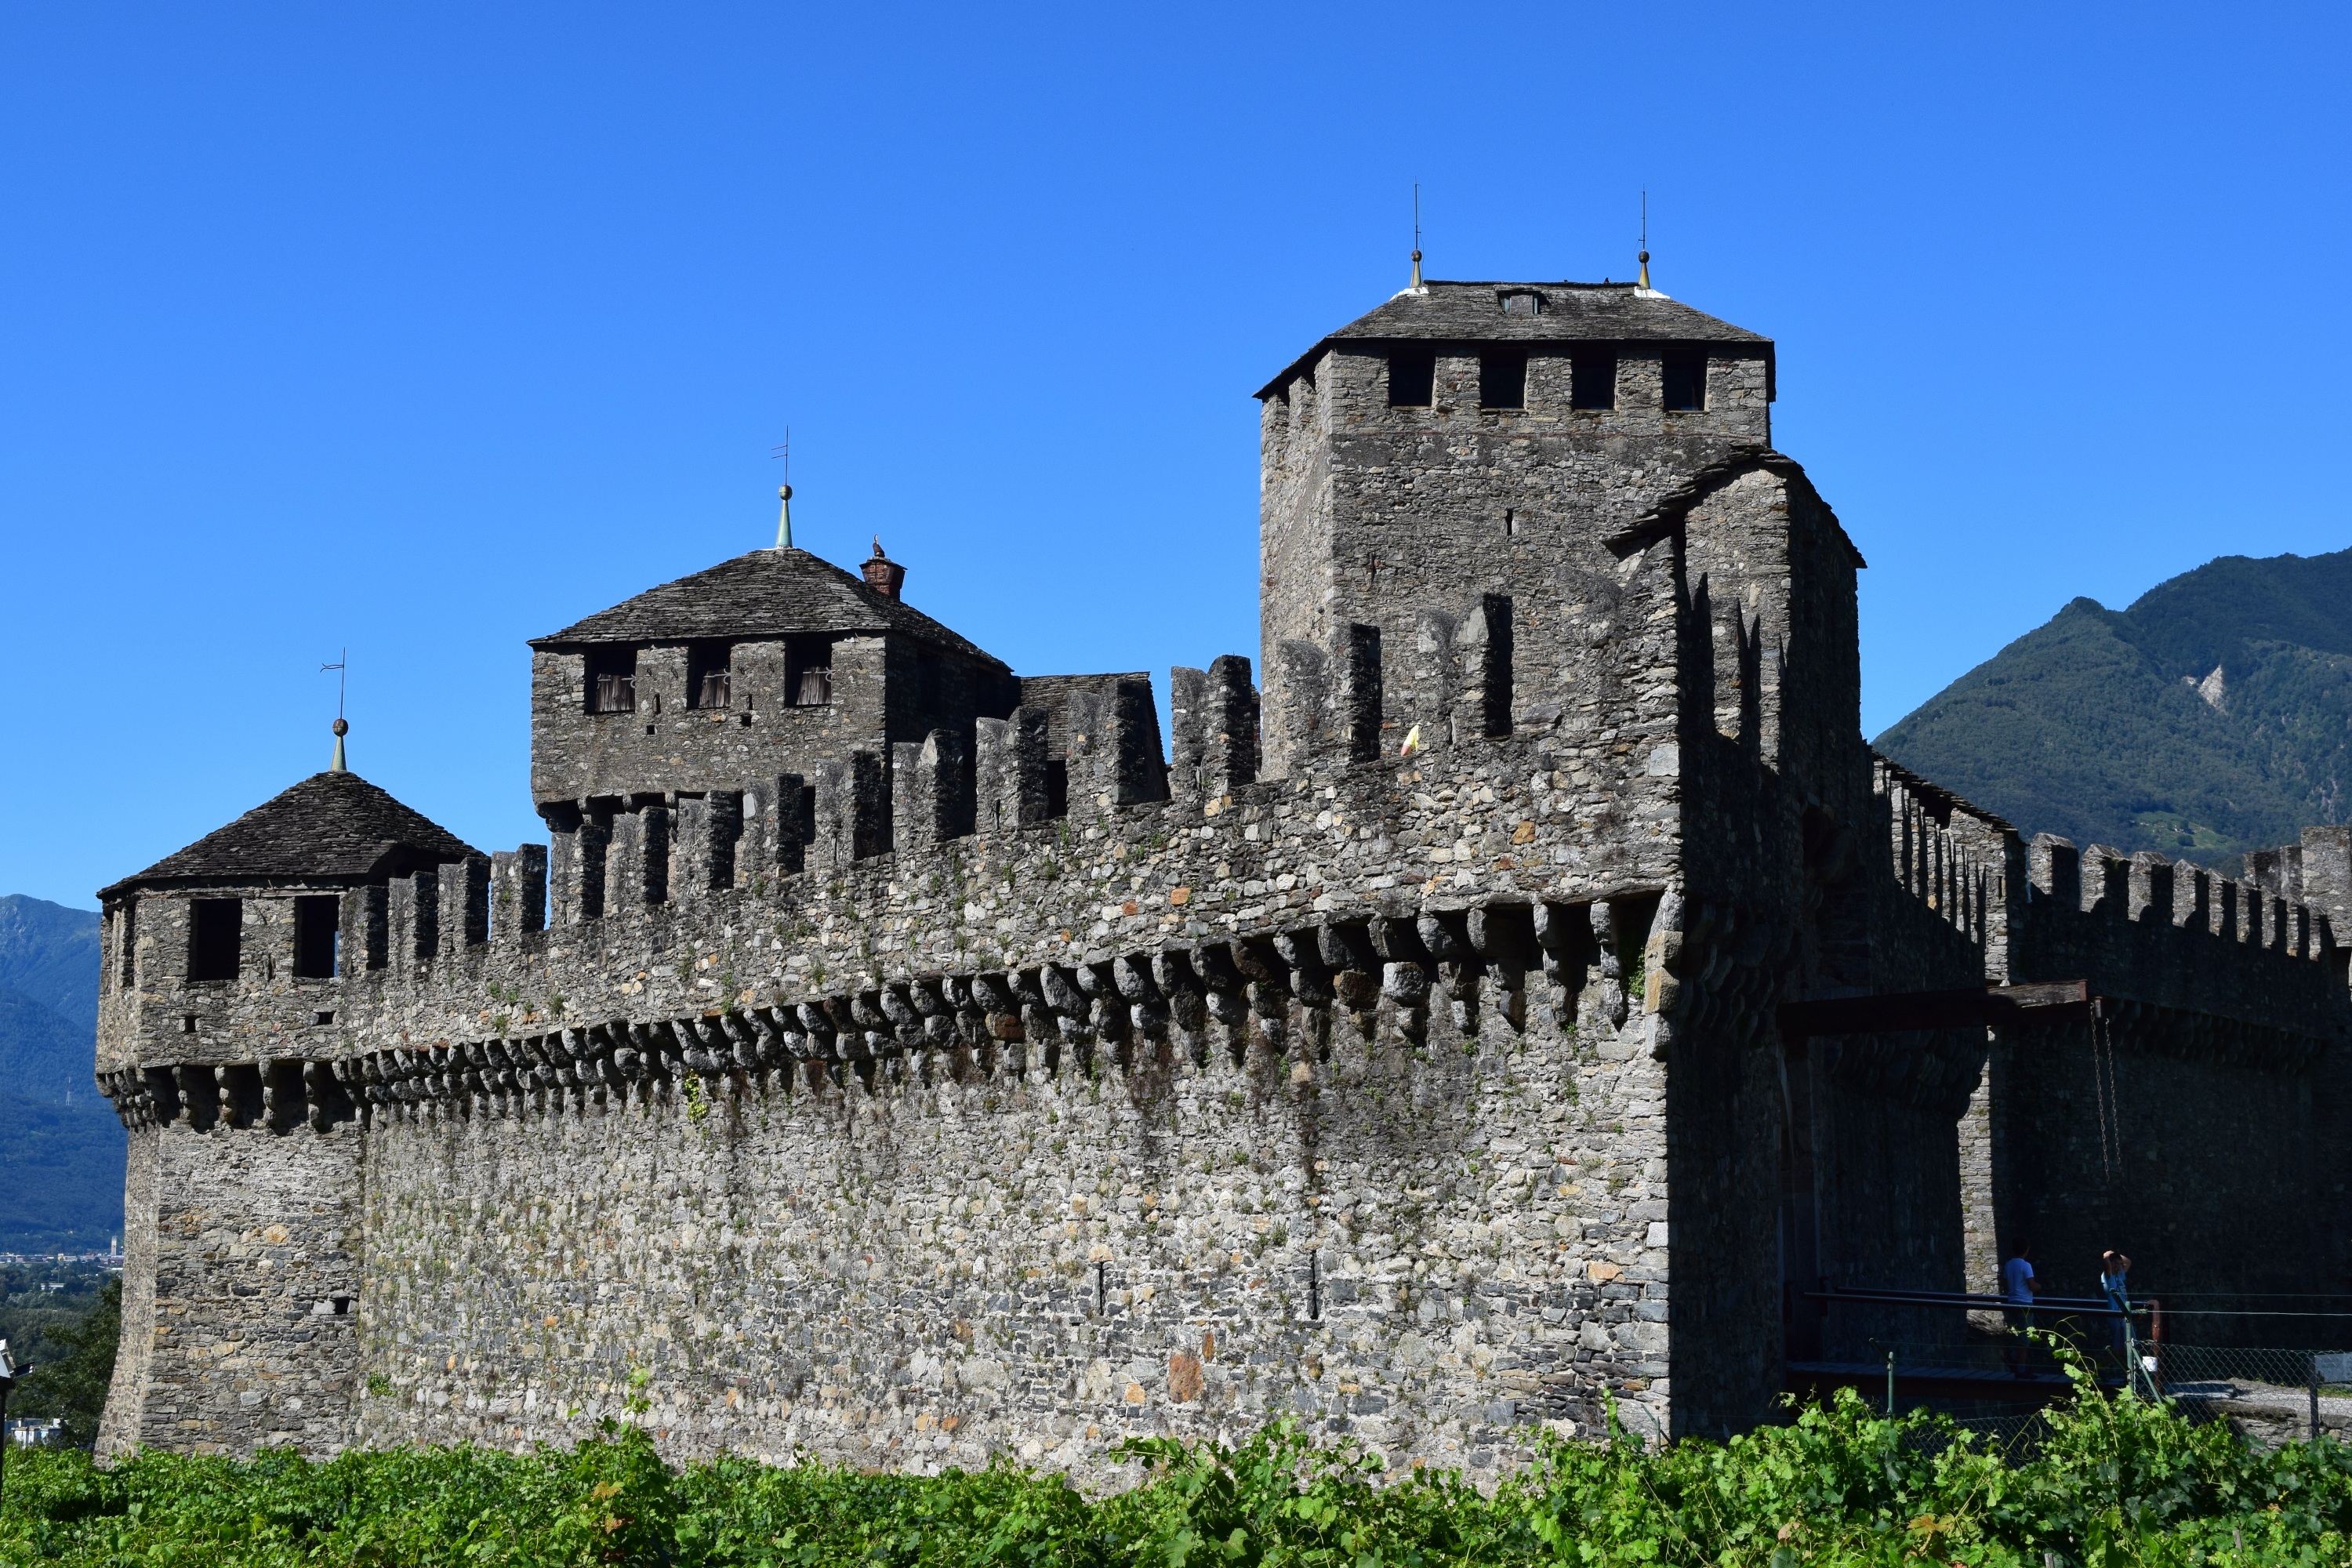
sky, building, chateau, palace, castle, landmark, fortification, blue sky, monastery, walls, torre, switzerland, estate, middle ages, moat, bellinzona, stately home, historic site, water castle